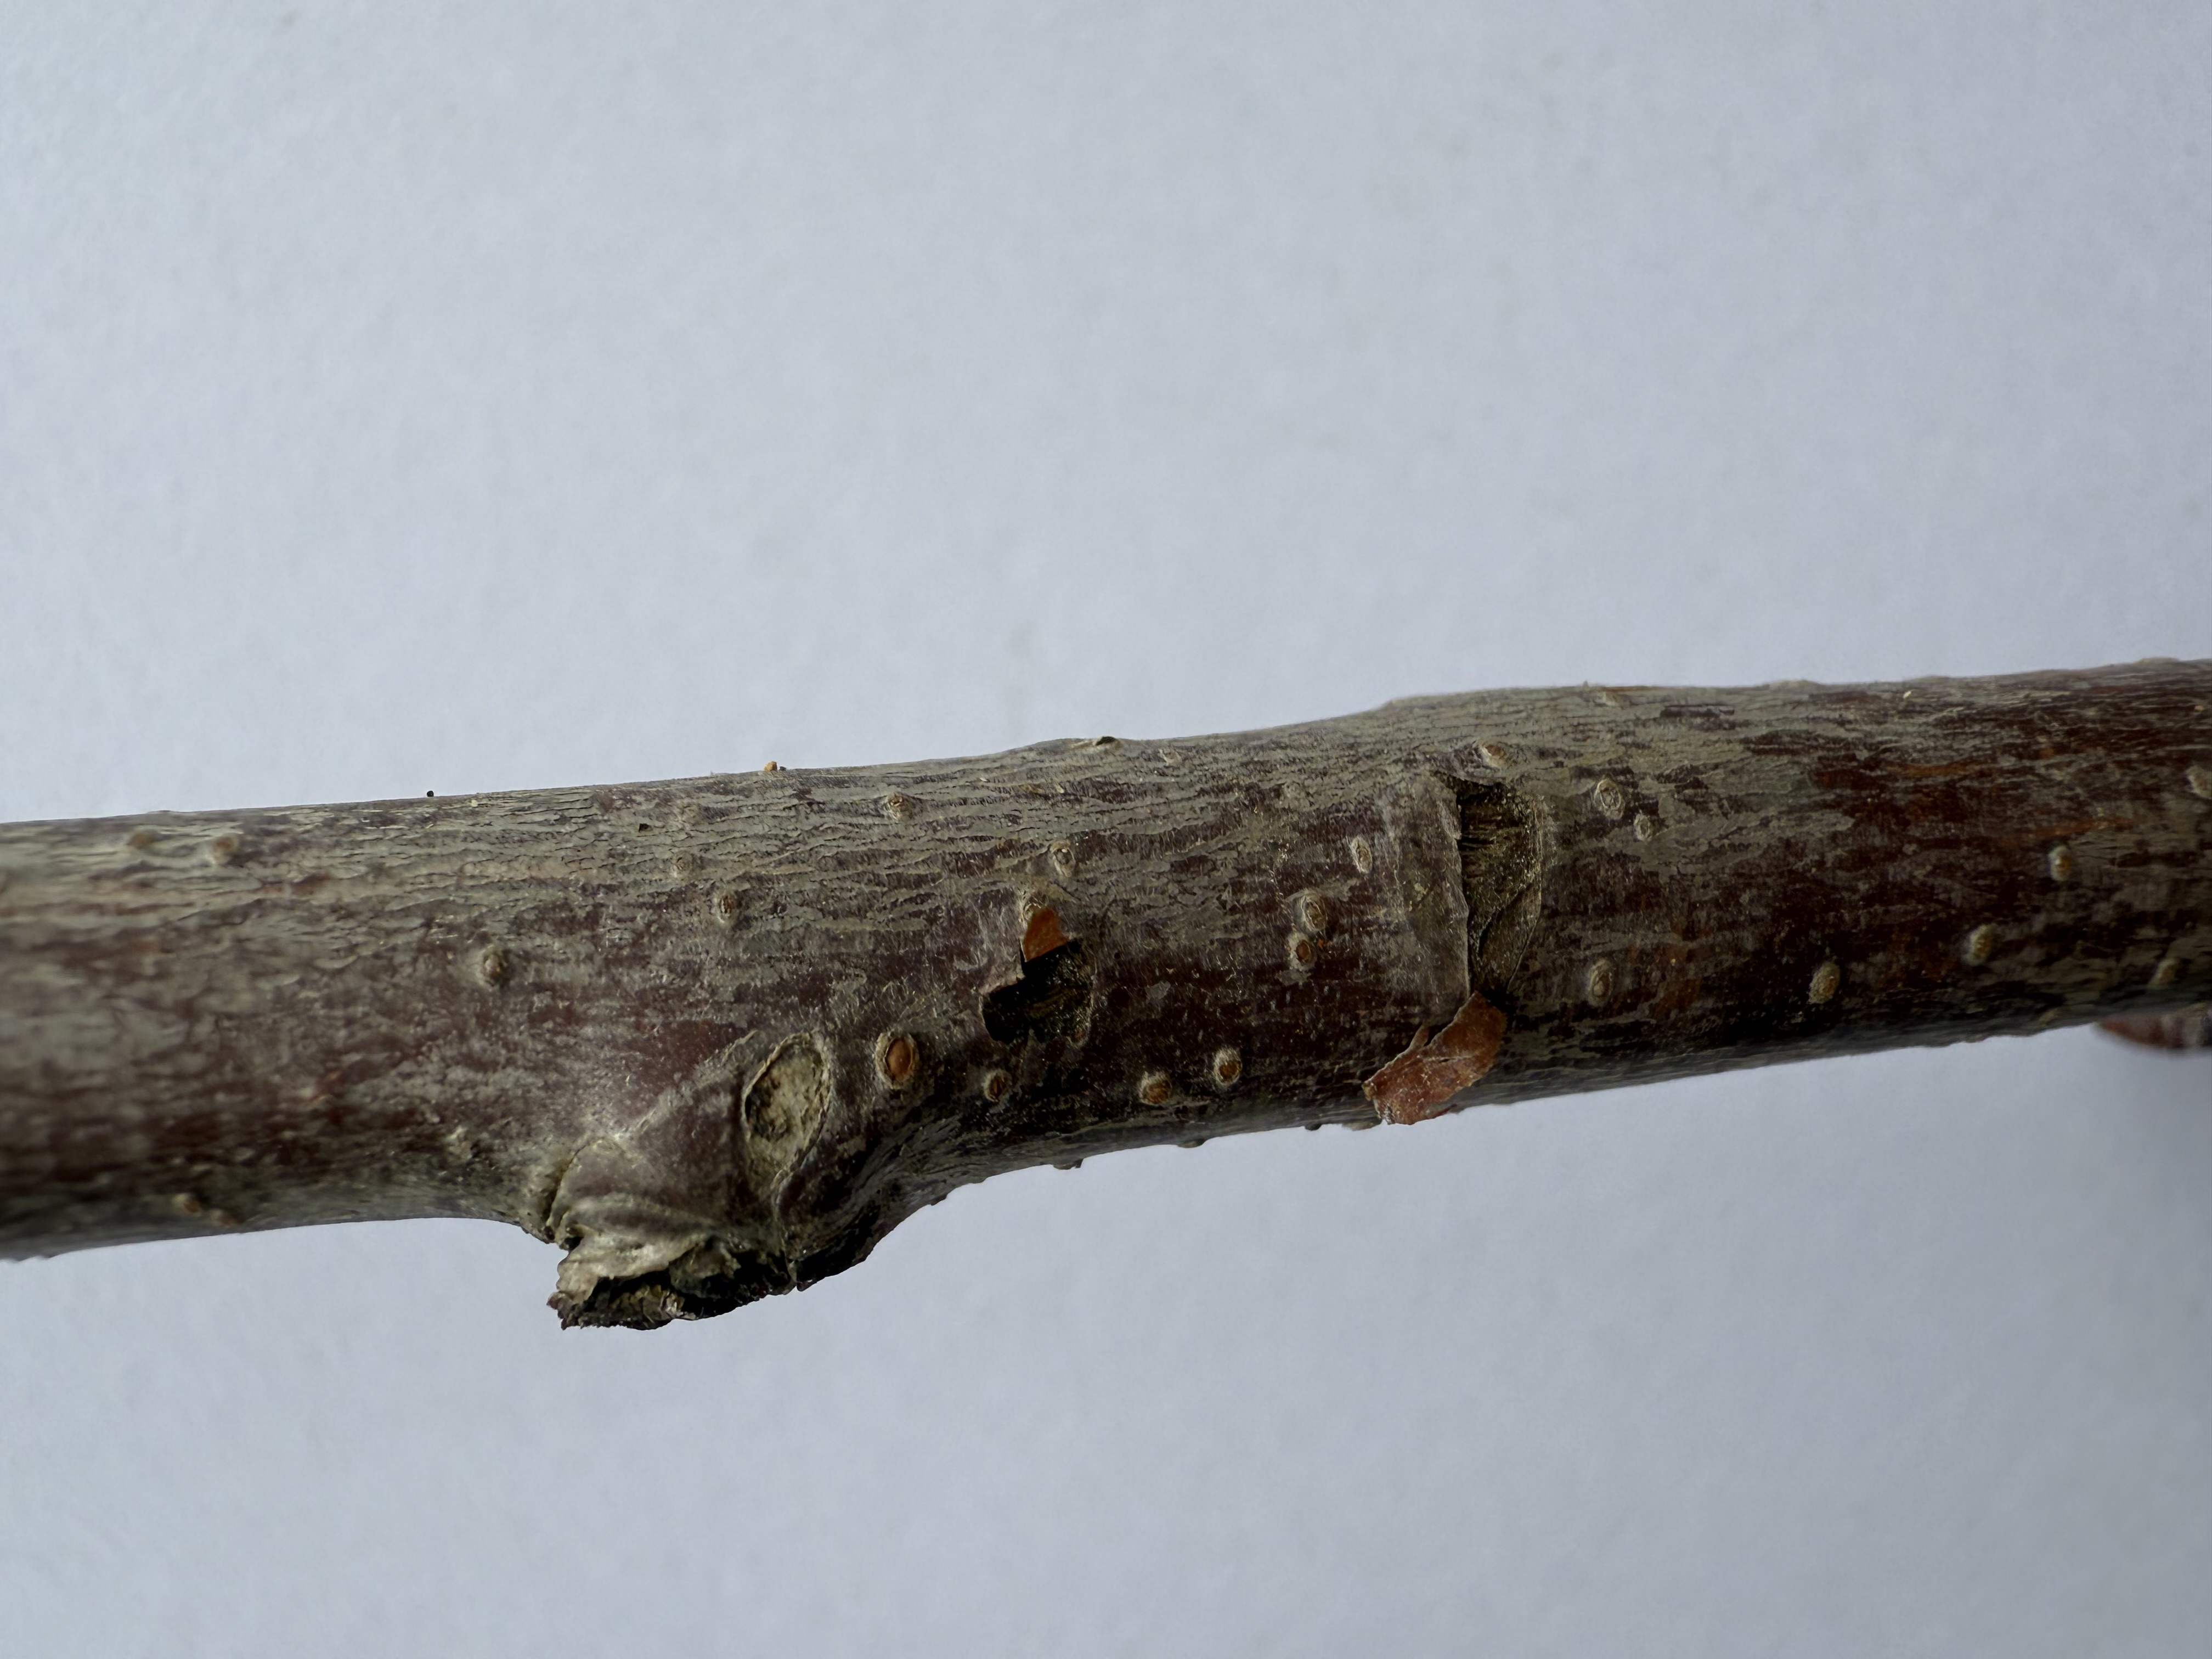
Variety: Ziraat 0900 Cherry